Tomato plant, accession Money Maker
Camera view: tilt-top (135 deg); turntable rotation: 240 degrees
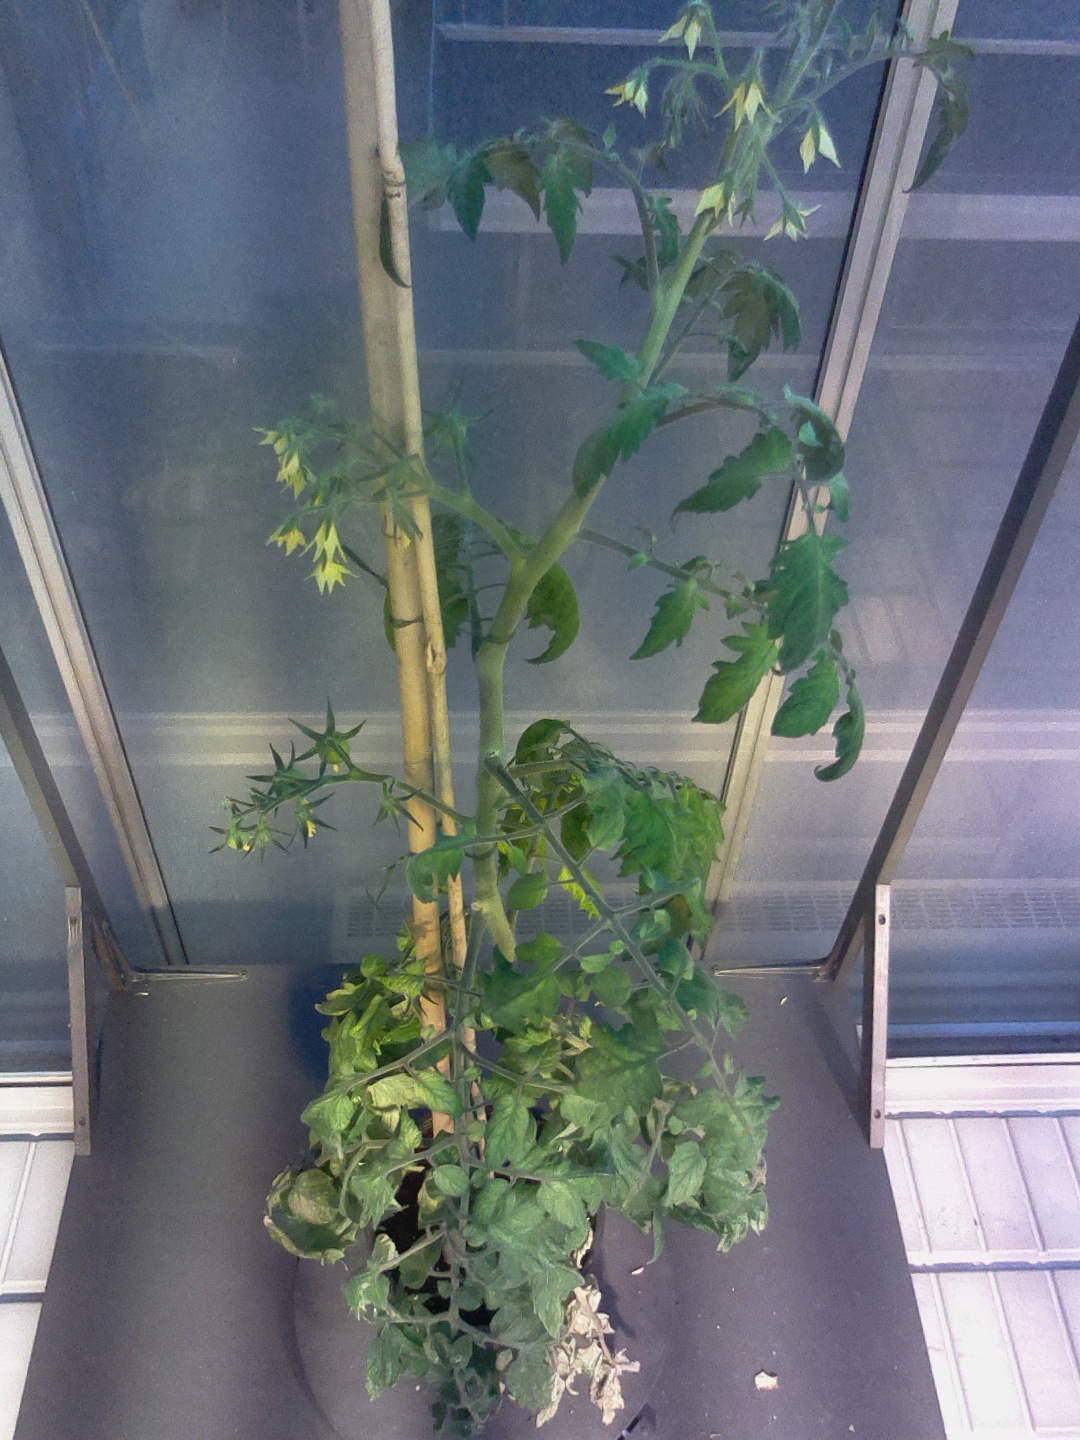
BBCH growth stage 70: Fruits at the main stem or branches visibles